1890 men's tennis season

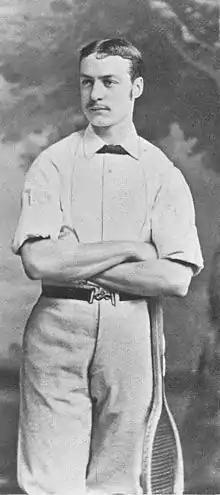
England's Ernest Wool Lewis won one major title at the Irish Championships and was the joint 1890 season title leader with 6 events won, and he reached the most finals with 8 in total.

The 1890 season began in early January in Christchurch, New Zealand, with the New Zealand Championships that was won by Joy Marshall.